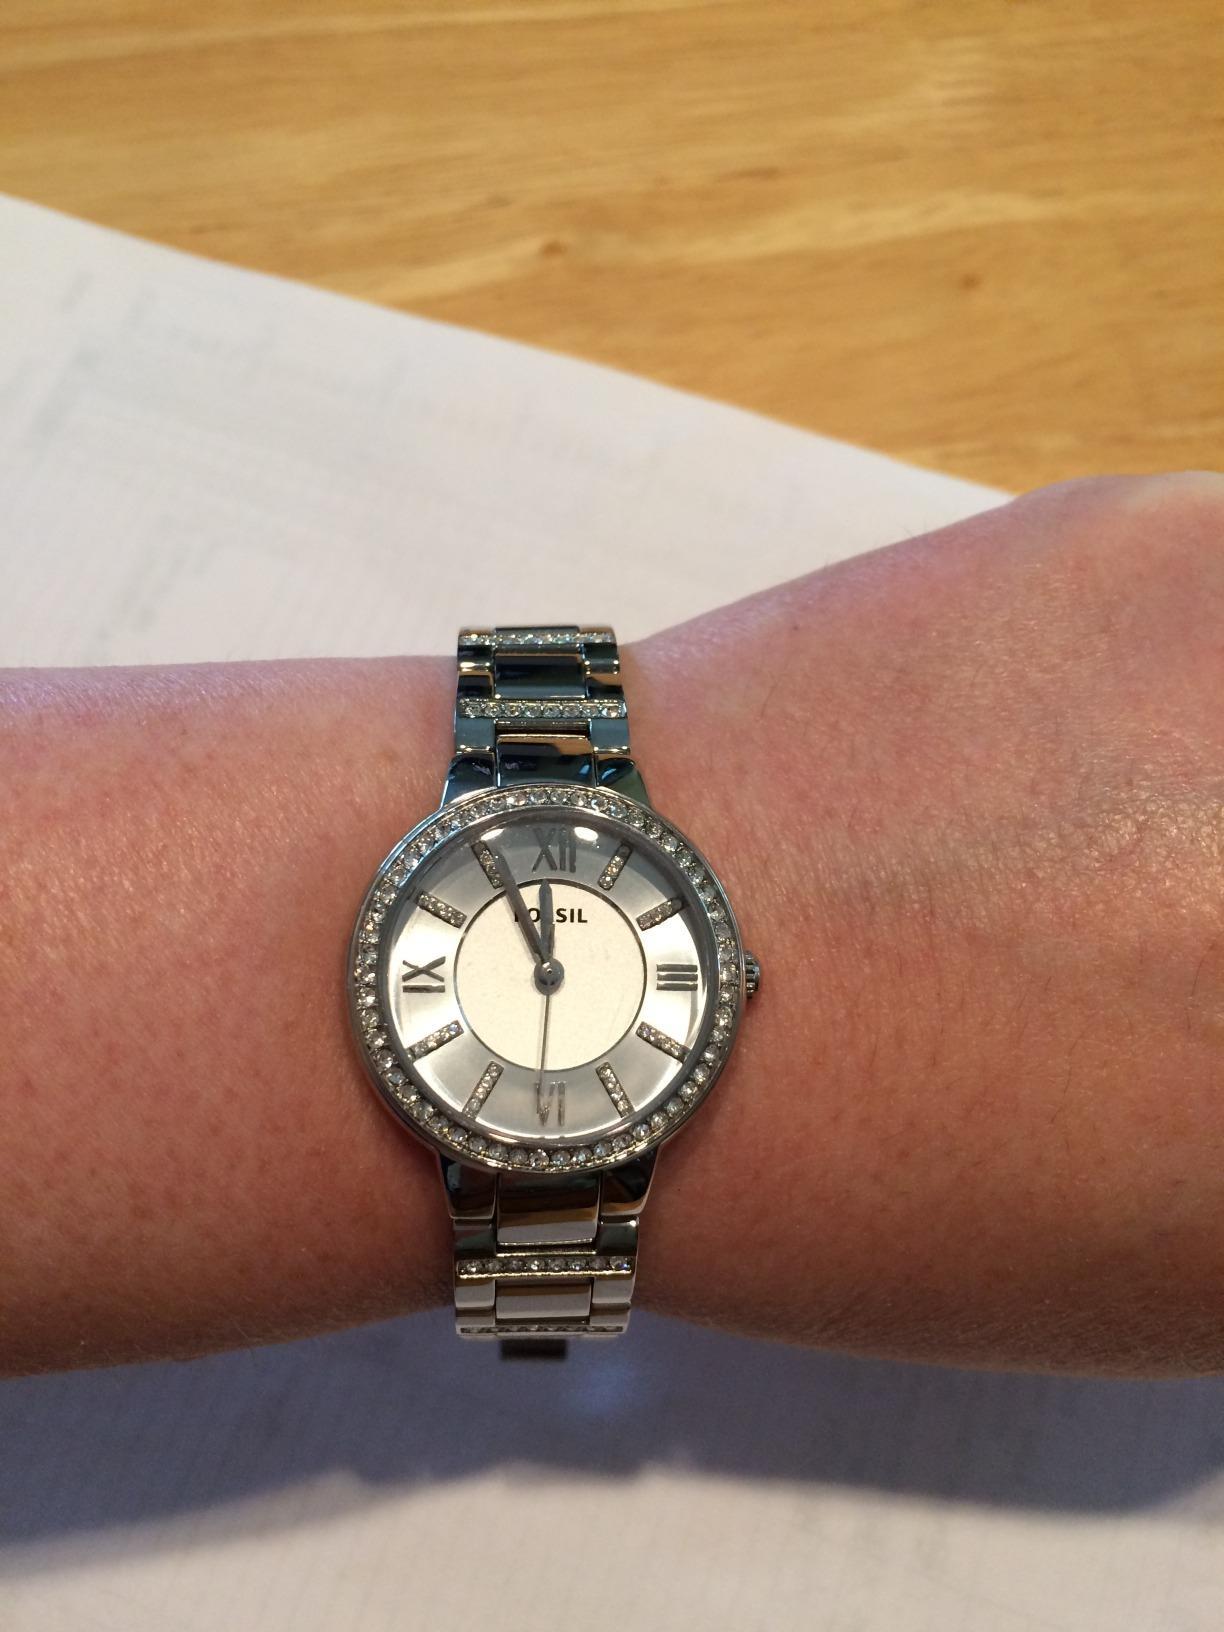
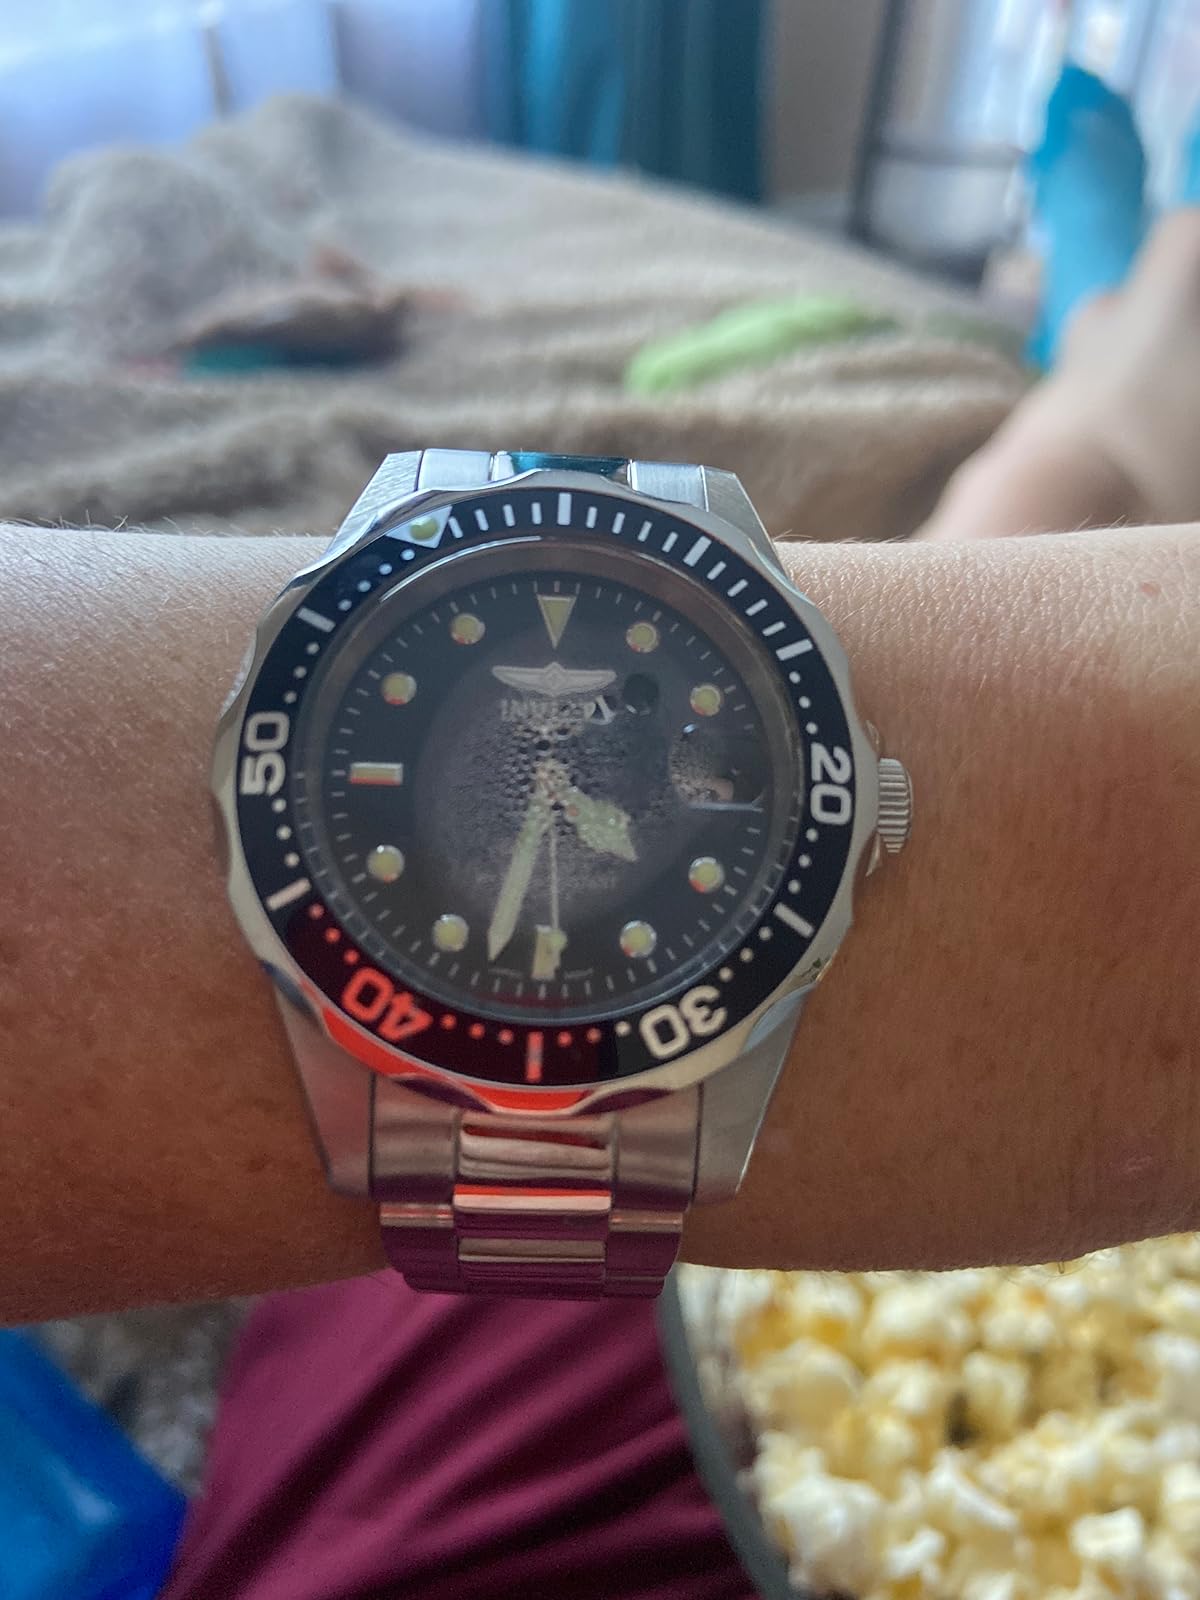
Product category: accessories_watch
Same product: no